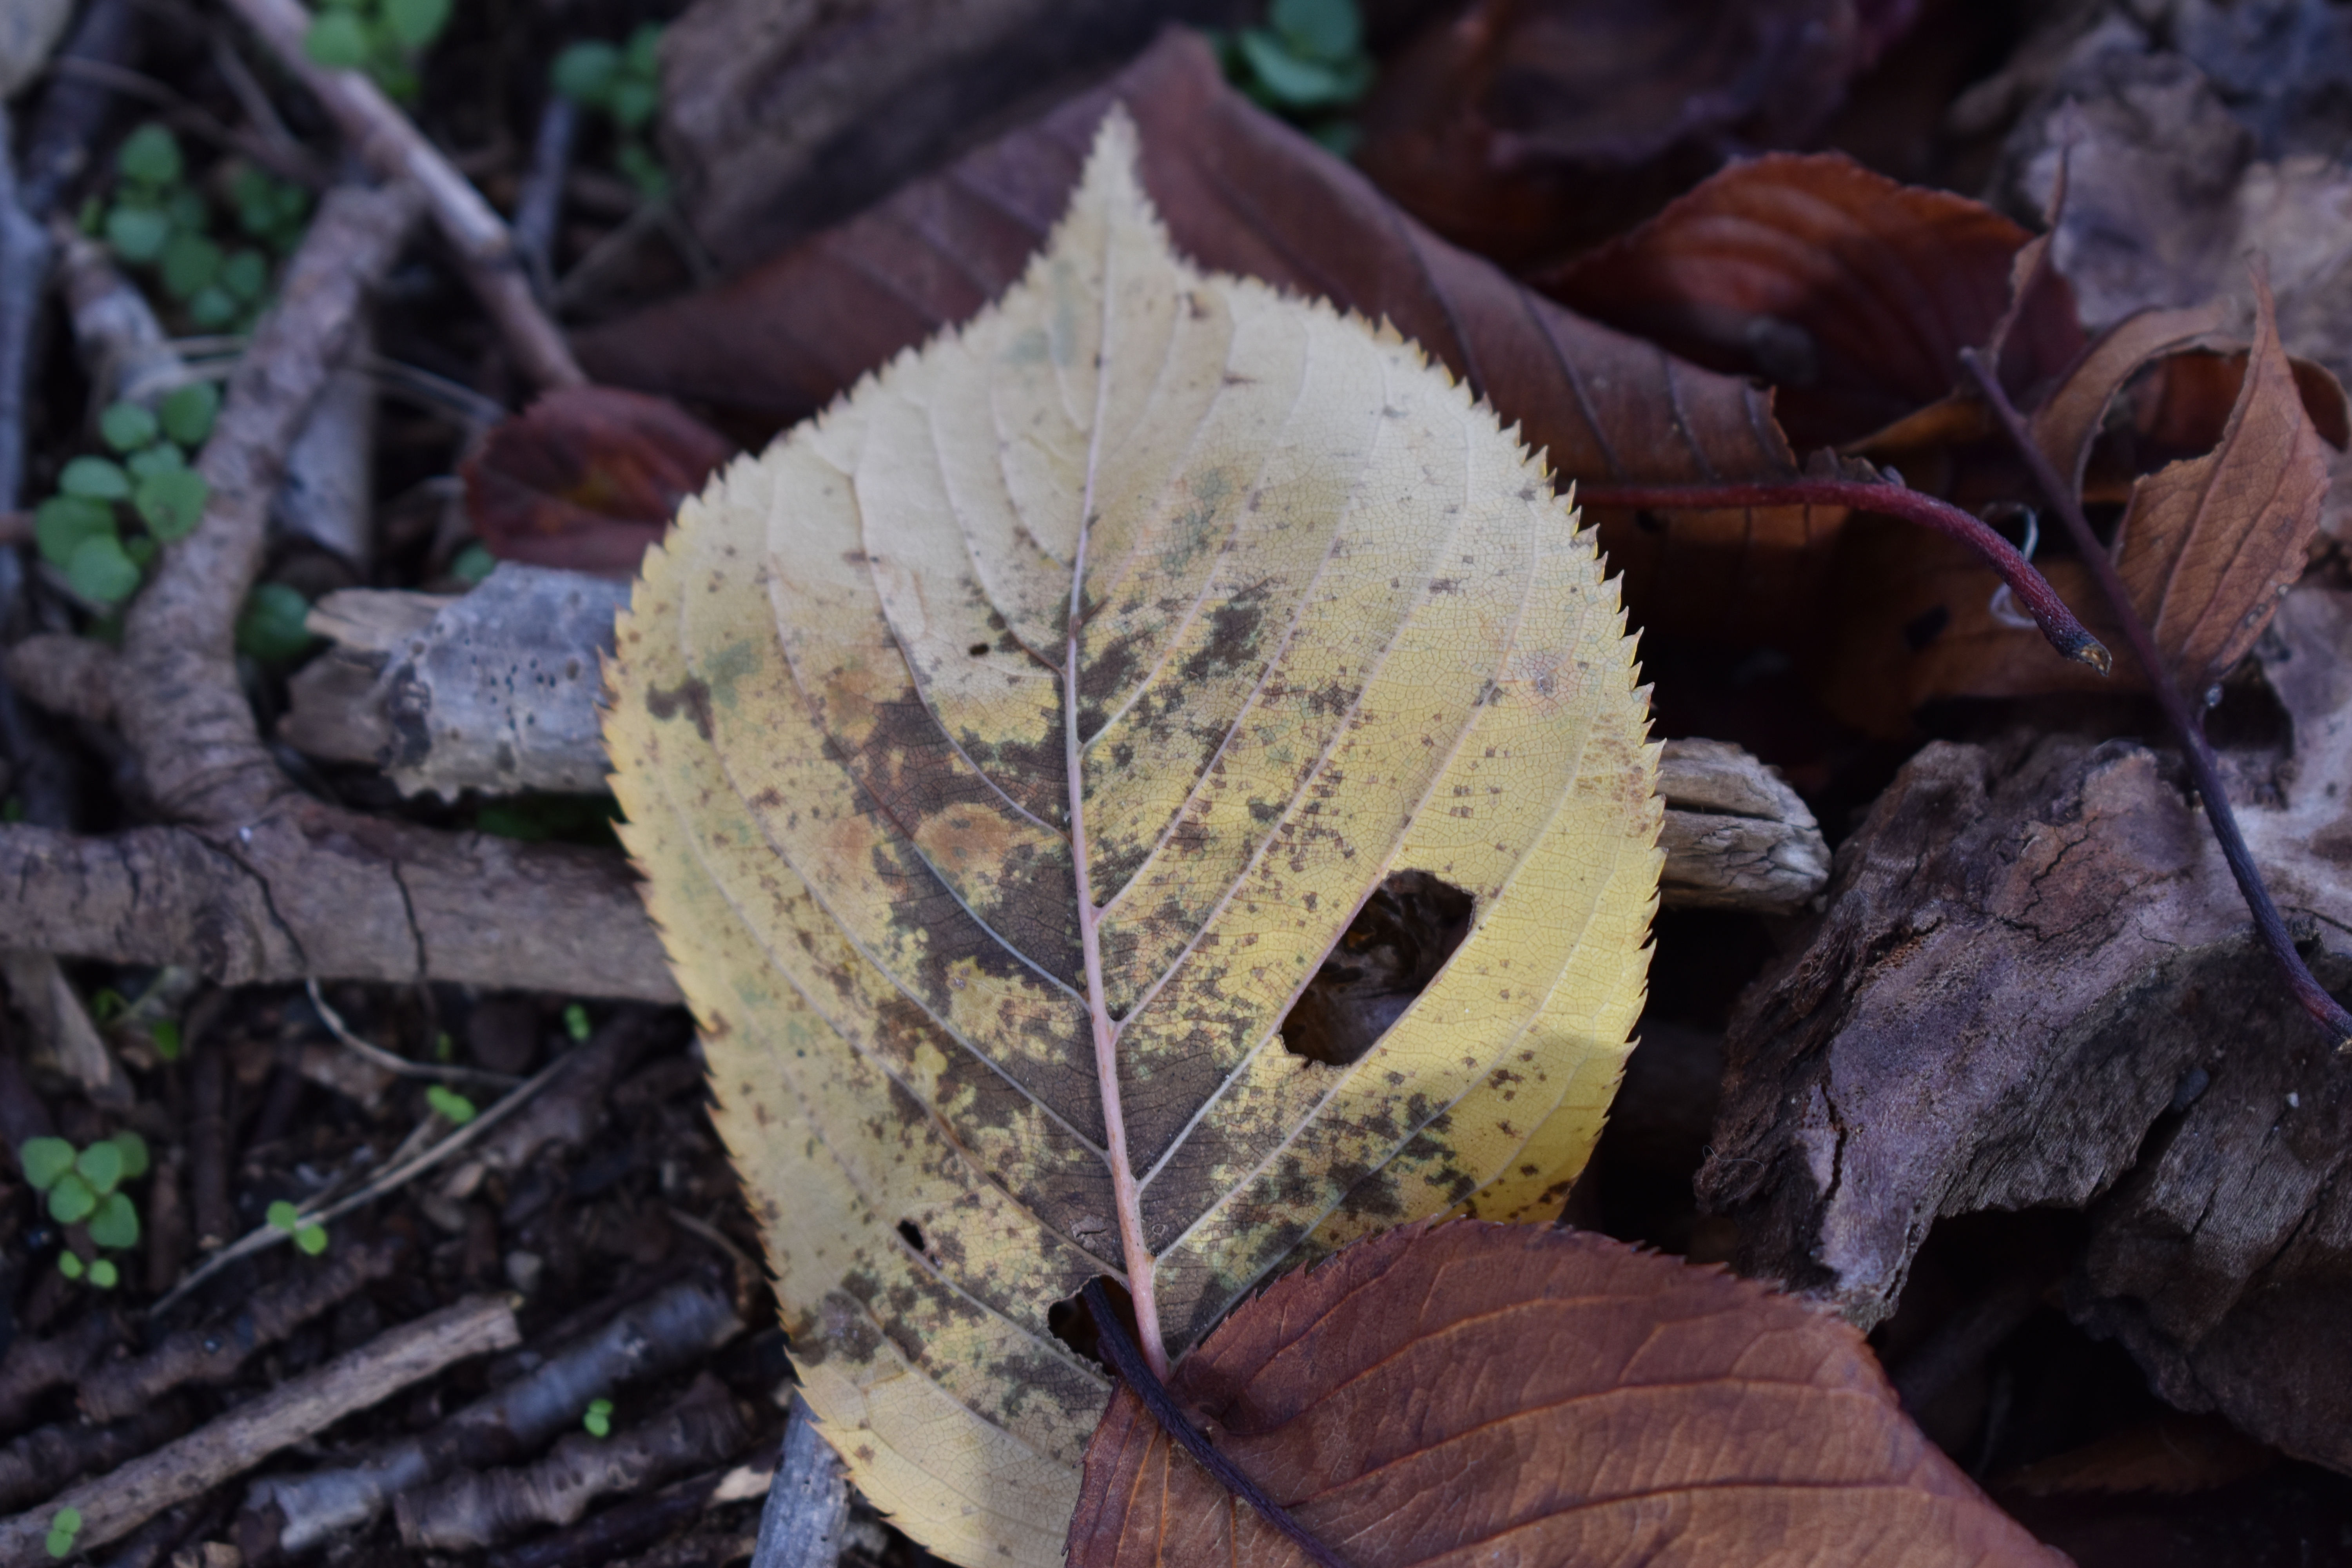
japan, travel, adventure, explore, solo, trip, leaf, flora, plant, fungus